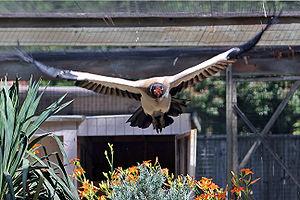
Le Sarcoramphe roi ou Vautour pape est une espèce de grands vautours d'Amérique centrale et du Sud de la famille des Cathartidae. Il vit principalement dans les forêts tropicales de plaine qui s'étendent du sud du Mexique au nord de l'Argentine. Il est le seul membre survivant du genre Sarcoramphus, les autres membres de celui-ci ne sont connus que comme fossiles.